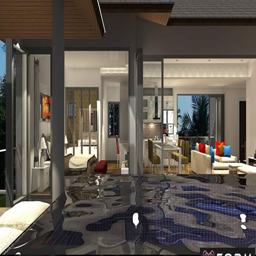
a development of beachside apartments for sale .